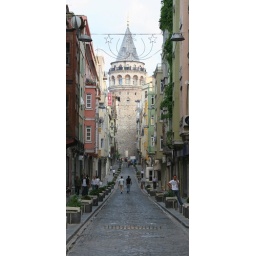
The galata tower was built in1384. it was the highpoint in the city walls of the Genoese colony called Galata